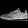
Label: Sneaker